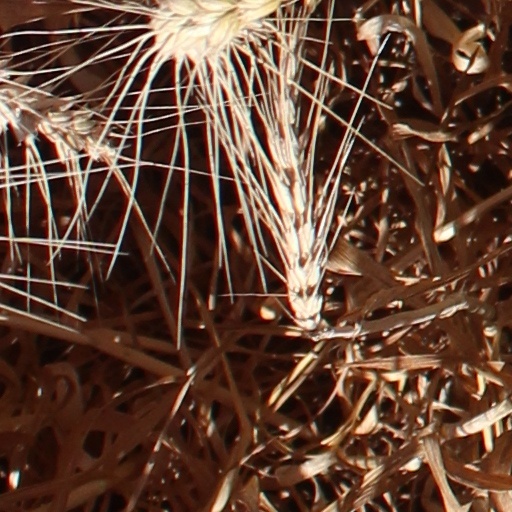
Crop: wheat